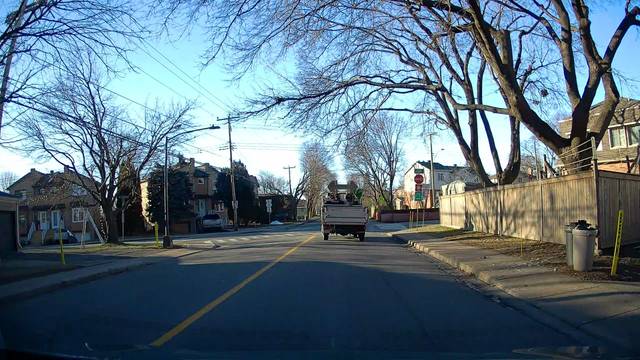
Region: Canada
Coordinates: 45.442, -73.709